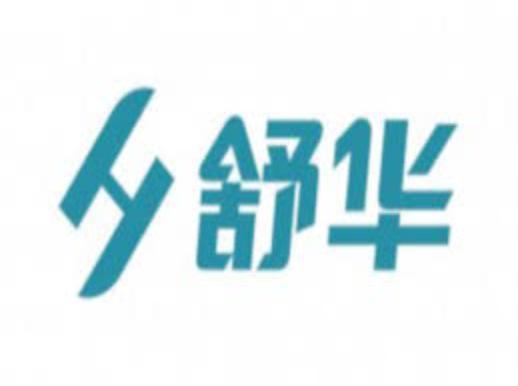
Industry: Sports